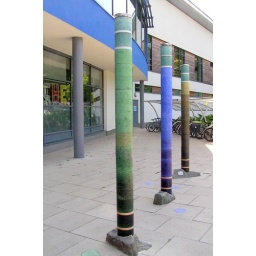
&amp;quot;Glass Columns&amp;quot; by David Watson. They are made of, &amp;quot;Recycled bottle and window glass and recycled plastic.&amp;quot;